Situs orbis terre vel regionum

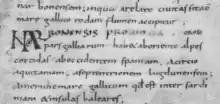
The unusual three-letter initial from the section on Narbonensis is one indication that the manuscript was copied in Septimania

Situs orbis terre vel regionum is an anonymous Latin geographical treatise written sometime between the late 7th and early 9th centuries. It was composed either in Septimania or the Iberian Peninsula, both part of the Visigothic Kingdom down to 711. It is known from a single manuscript, now in Paris, Bibliothèque nationale de France, MS lat. 4841, where it occupies the first thirteen folios. Certain features of the manuscript indicate that it was copied in Septimania in the Carolingian Empire around 842.